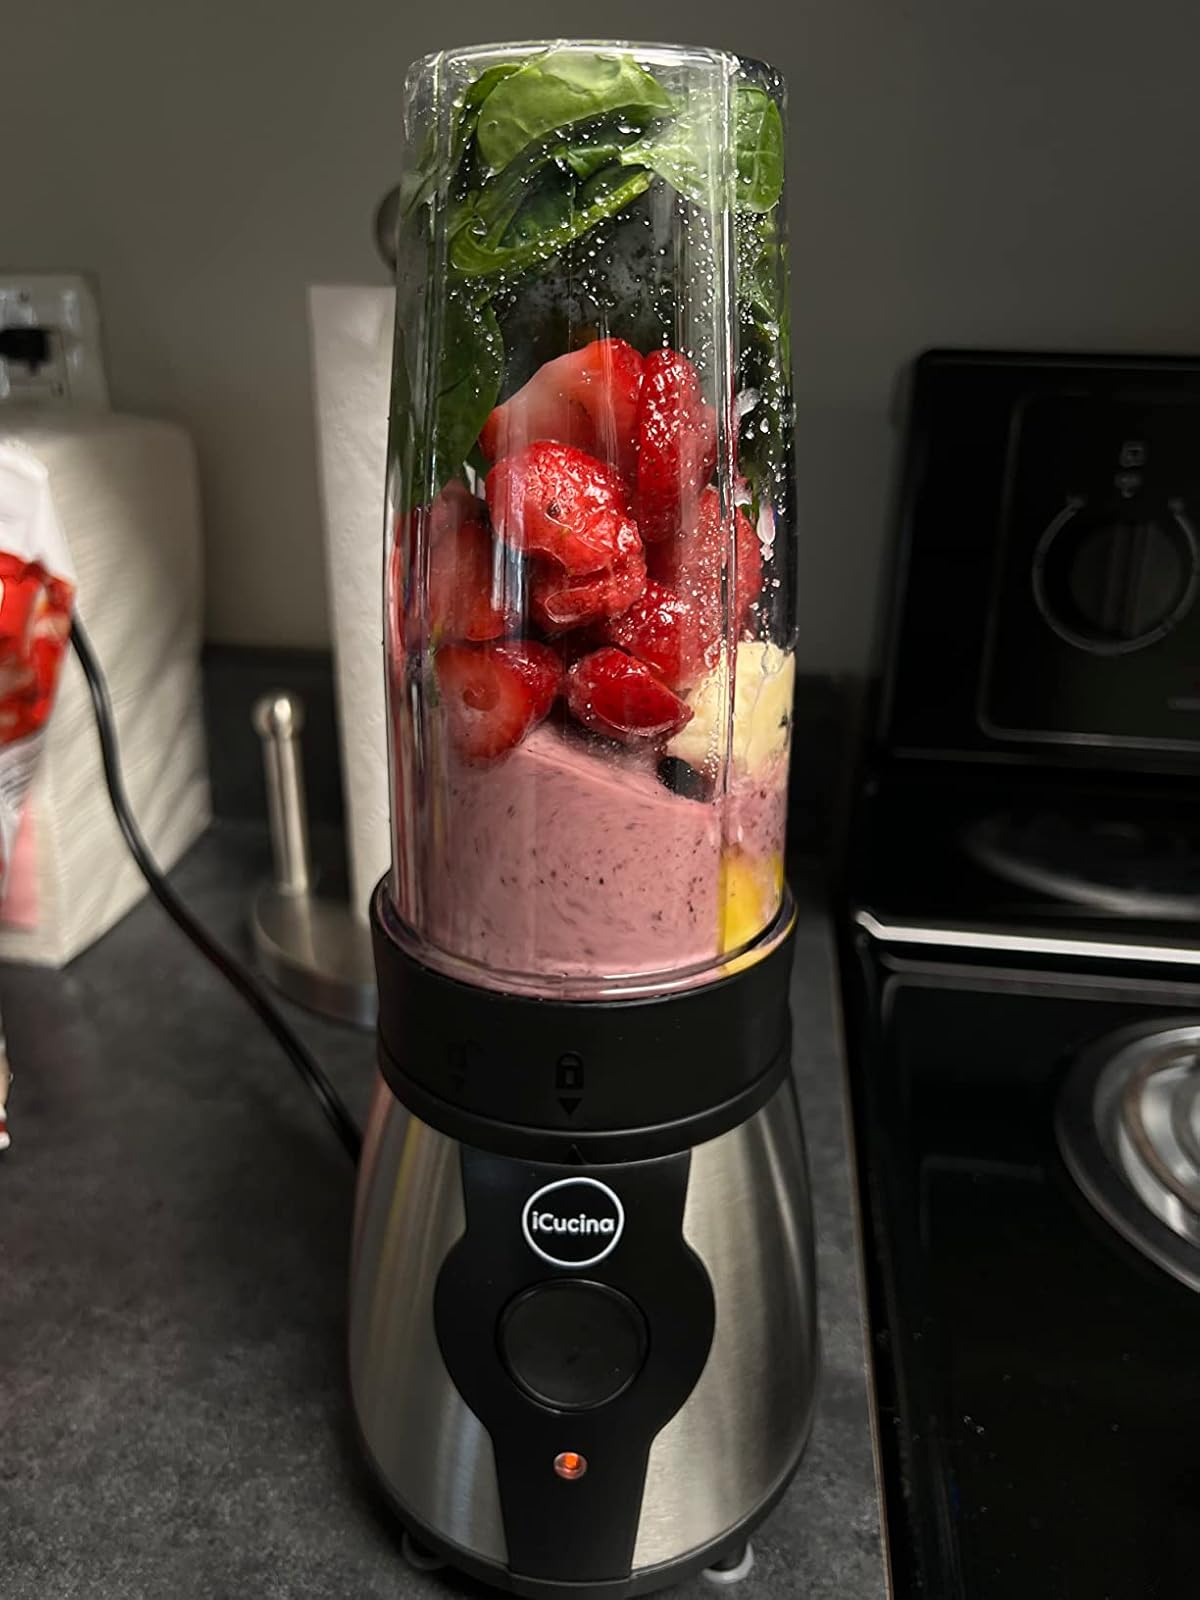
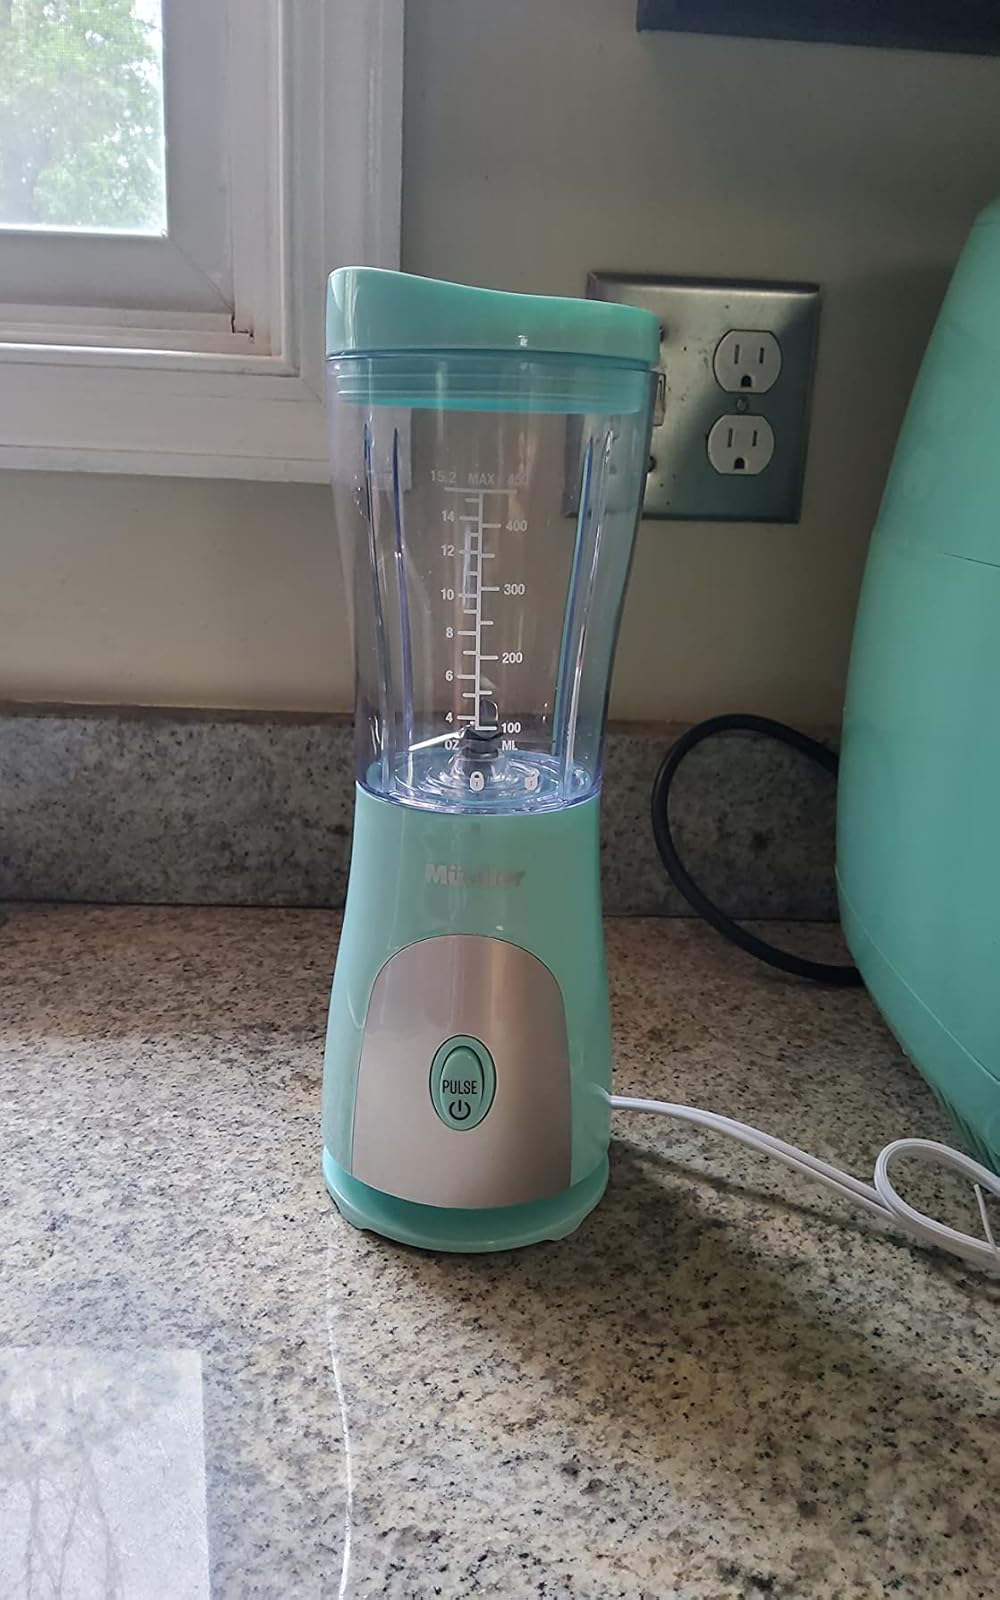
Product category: items_blender
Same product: no